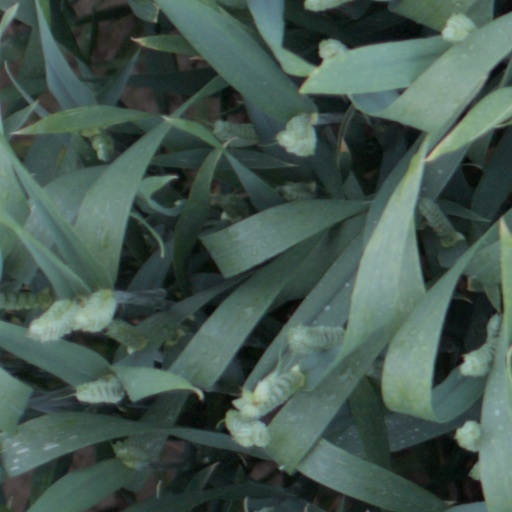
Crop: wheat